Krem (Dragon Age)

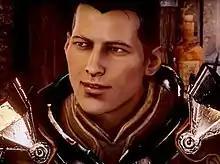
Krem as he appears in "Dragon Age: Inquisition"

Cremisius "Krem" Aclassi is a fictional character in the 2014 video game "". He is a former soldier in the Tevinter Imperium's military forces, and is currently a member of the Bull's Chargers, a mercenary company led by the Iron Bull. He was created and written by Patrick Weekes. Canadian-American voice actress Jennifer Hale voiced Krem in "Inquisition".